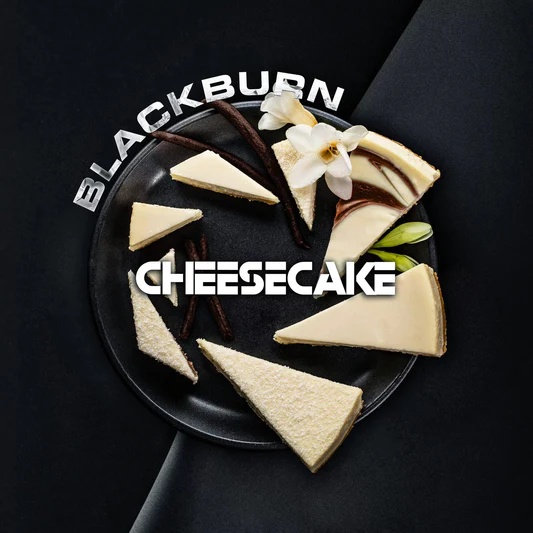
BlackBurn Cheesecake Hookah Tobacco
Cheesecake by BlackBurn Hookah Tobacco – A Creamy, Indulgent Delight About BlackBurn Hookah Tobacco BlackBurn Hookah Tobacco is celebrated for its premium burley blends , delivering bold and complex flavors with a smooth, satisfying smoking experience. Known for innovative and unique profiles like Cheesecake , BlackBurn combines robust tobacco with decadent flavor combinations, catering to both dessert lovers and creative mixologists. About Cheesecake Product Description Cheesecake by BlackBurn Hookah Tobacco captures the essence of the classic dessert with a rich and creamy profile. This decadent blend offers the sweet, tangy flavor of cream cheese layered with the subtle crunch of a graham cracker crust. Perfect for dessert enthusiasts, Cheesecake delivers a smooth and indulgent session with every puff. Whether enjoyed solo for its luxurious flavor or mixed with fruity or nutty notes for a creative twist, Cheesecake is a versatile option that elevates your hookah experience. Why Choose Cheesecake by BlackBurn? Rich Dessert Flavor: Creamy and sweet, with notes of cream cheese and graham cracker. Premium Burley Blend: High-quality burley tobacco ensures a bold flavor and thick clouds. Perfect for Dessert Lovers: Enjoy solo or as a base for creative dessert-inspired mixes. Smooth & Balanced: A light fluff pack provides optimal airflow and a smooth smoking experience. Versatile Mixing Options: Pairs well with fruit, vanilla, and nutty flavors for unique blends. How to Prepare Cheesecake Hookah Tobacco Choose Your Bowl: Works best in a phunnel-style or standard hookah bowl. Fluff Pack the Tobacco: Lightly fluff the tobacco for proper airflow and balance. Use Foil or HMD: Cover with pre-punched foil or a heat management device for even heat distribution. Add Charcoal: Use high-quality charcoal evenly placed for consistent heating. Enjoy: Relish the creamy and indulgent flavor of Cheesecake solo or as part of a mix . Suggested Mixes with Cheesecake Strawberry or Blueberry: Add a fruity twist for a classic cheesecake combo. Vanilla: Enhance the creamy profile for a richer dessert-like experience. Cinnamon or Nutmeg: Infuse warm spices for a holiday-inspired blend. Chocolate: Create a decadent chocolate cheesecake mix. Coffee or Latte: Add a touch of espresso for a café-style dessert flavor. Frequently Asked Questions 1. What makes Cheesecake unique? Cheesecake by BlackBurn combines the rich and creamy flavor of classic cheesecake with subtle graham cracker notes, creating a smooth and indulgent hookah experience. 2. Is BlackBurn tobacco strong? Yes, BlackBurn’s burley blends are robust and bold. A light fluff pack helps balance its intensity for a smoother session. 3. Can I mix Cheesecake with other flavors? Absolutely! Cheesecake pairs beautifully with fruity, nutty, and spicy flavors for creative and dessert-inspired mixes. 4. How should I store BlackBurn tobacco? Store in an airtight container in a cool, dry place to maintain its freshness and flavor.
Brand: BlackBurn
Category: Food, Beverages & Tobacco > Tobacco Products > Loose Tobacco